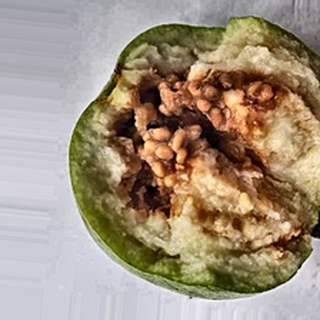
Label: guava_fruit_fly